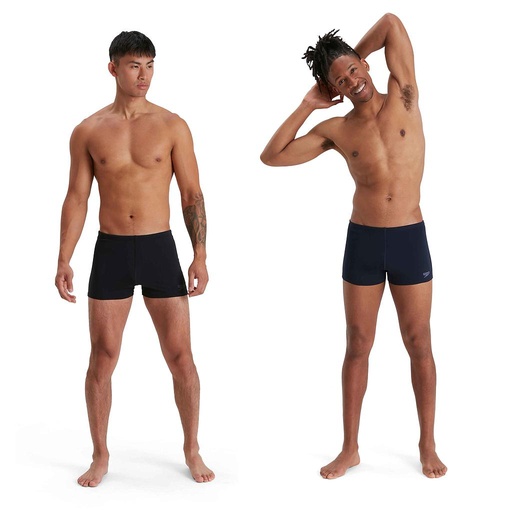
Speedo ECO Endurance+ Aquashort
Our popular aquashort, now with better eco-credentials. We’ve given our popular men’s Aquashort an update using our super-durable ECO Endurance+ fabric. Retaining its classic fit with comfortable drawstring waist, it’s now made from 50% recycled materials. Quick to dry and 100% chlorine resistant, it’s ideal for regular training sessions. Features Drawstring Waist - for enhanced fit and security 100% chlorine resistance - for long lasting performance Quick dry - dries faster after your swim workout 50% recycled - one of the yarns is made from 100% post-consumer waste, such as recycled plastic bottles
Brand: Speedo
Category: Sporting Goods > Outdoor Recreation > Boating & Water Sports > Swimming > Swimming Fins